Changying station

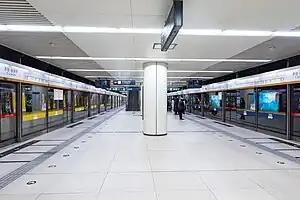
Westbound platform

Changying is a station on Line 6 of the Beijing Subway. This station opened on December 30, 2012.